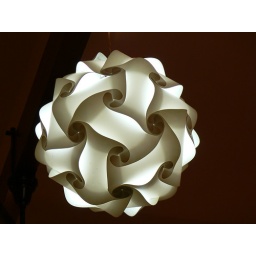
One of those lamps with plastic sheets arranged artily around a bulb. This one had wonderfully geometric shapes.